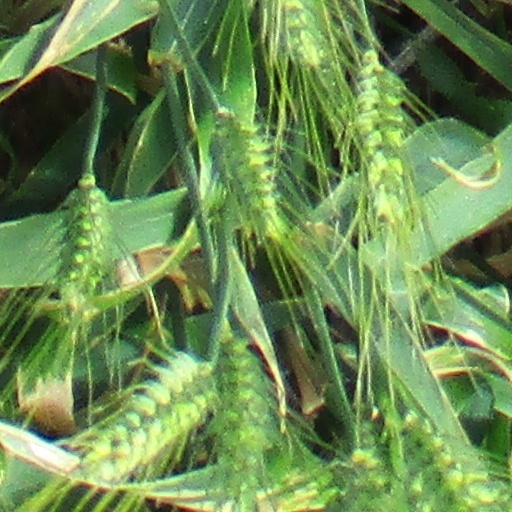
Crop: wheat